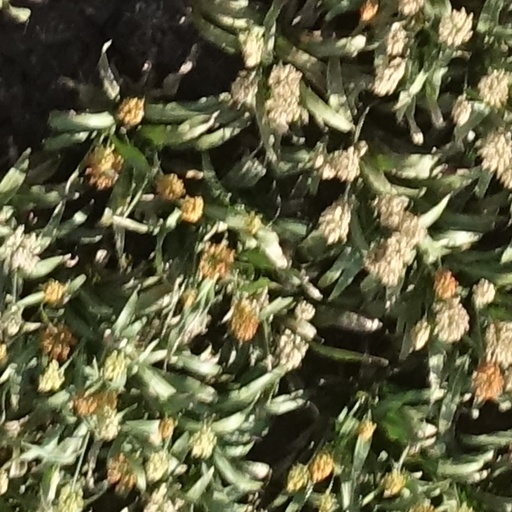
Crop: sorghum